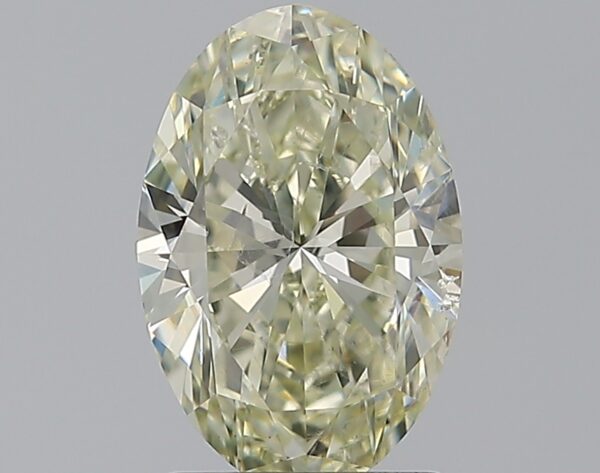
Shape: oval
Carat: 1.52
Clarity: SI2
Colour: N
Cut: EX
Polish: EX
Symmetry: VG
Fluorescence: N
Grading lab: GIA
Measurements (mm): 9.51 x 6.33 x 3.92